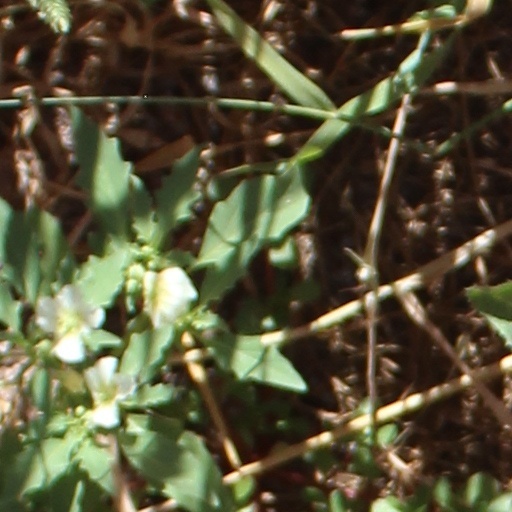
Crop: wheat